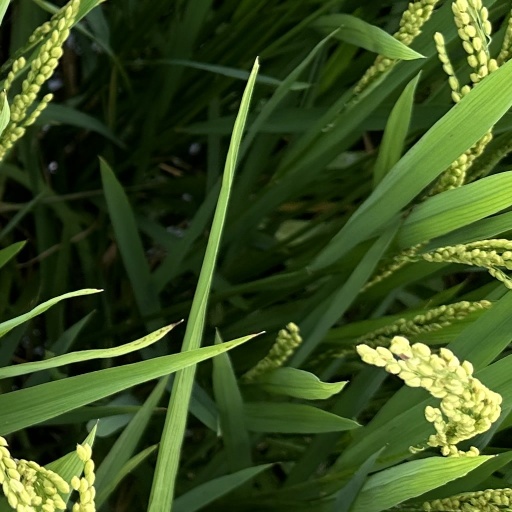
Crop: rice